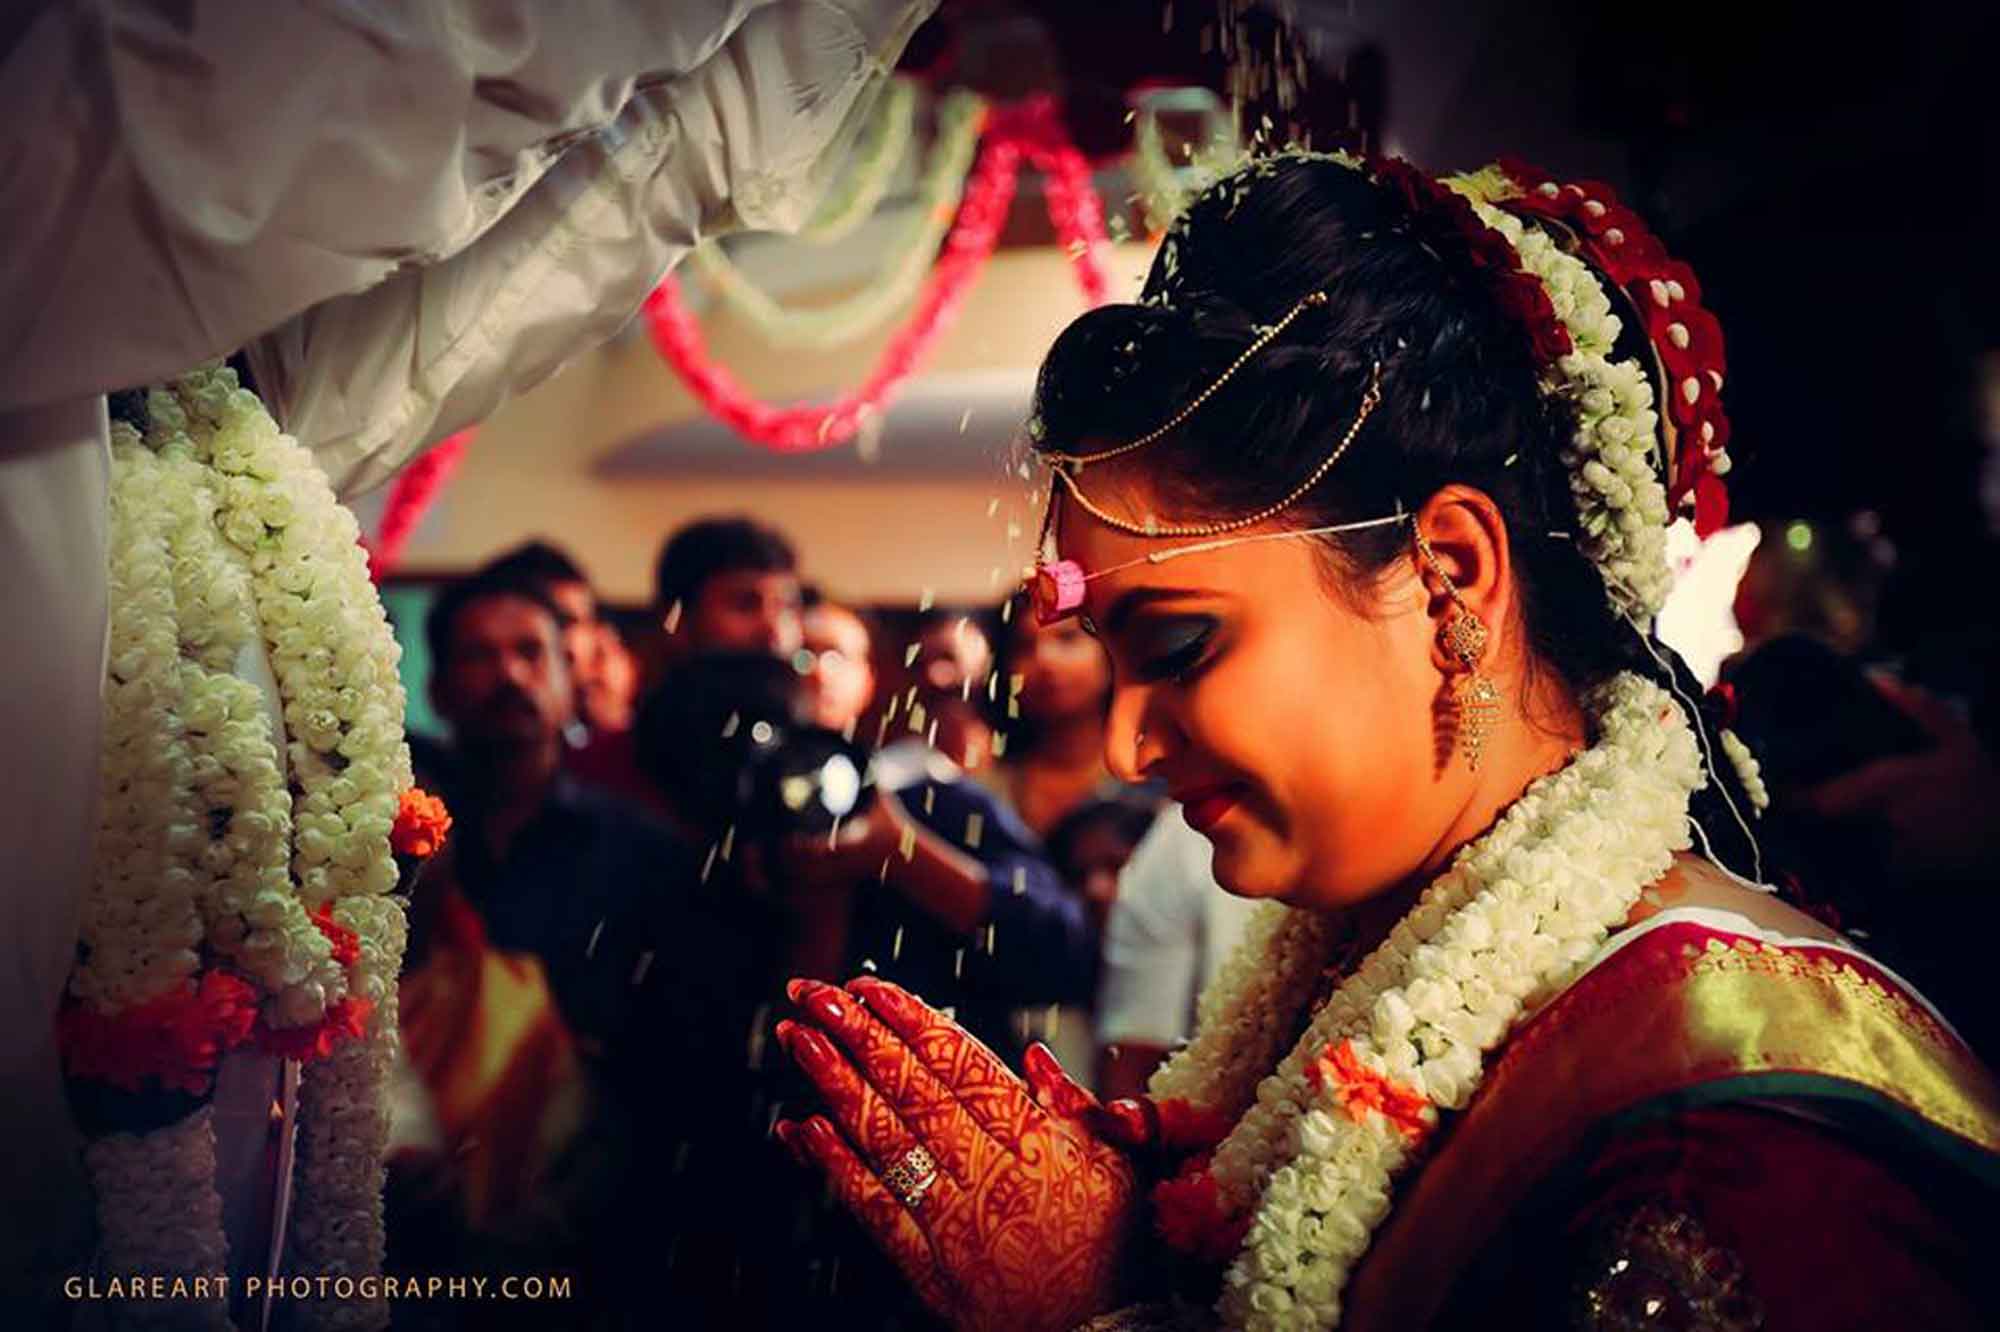
traditional, wedding, ceremony, tradition, event, ritual, temple, carnival, fun, bride, girl, happiness, festival